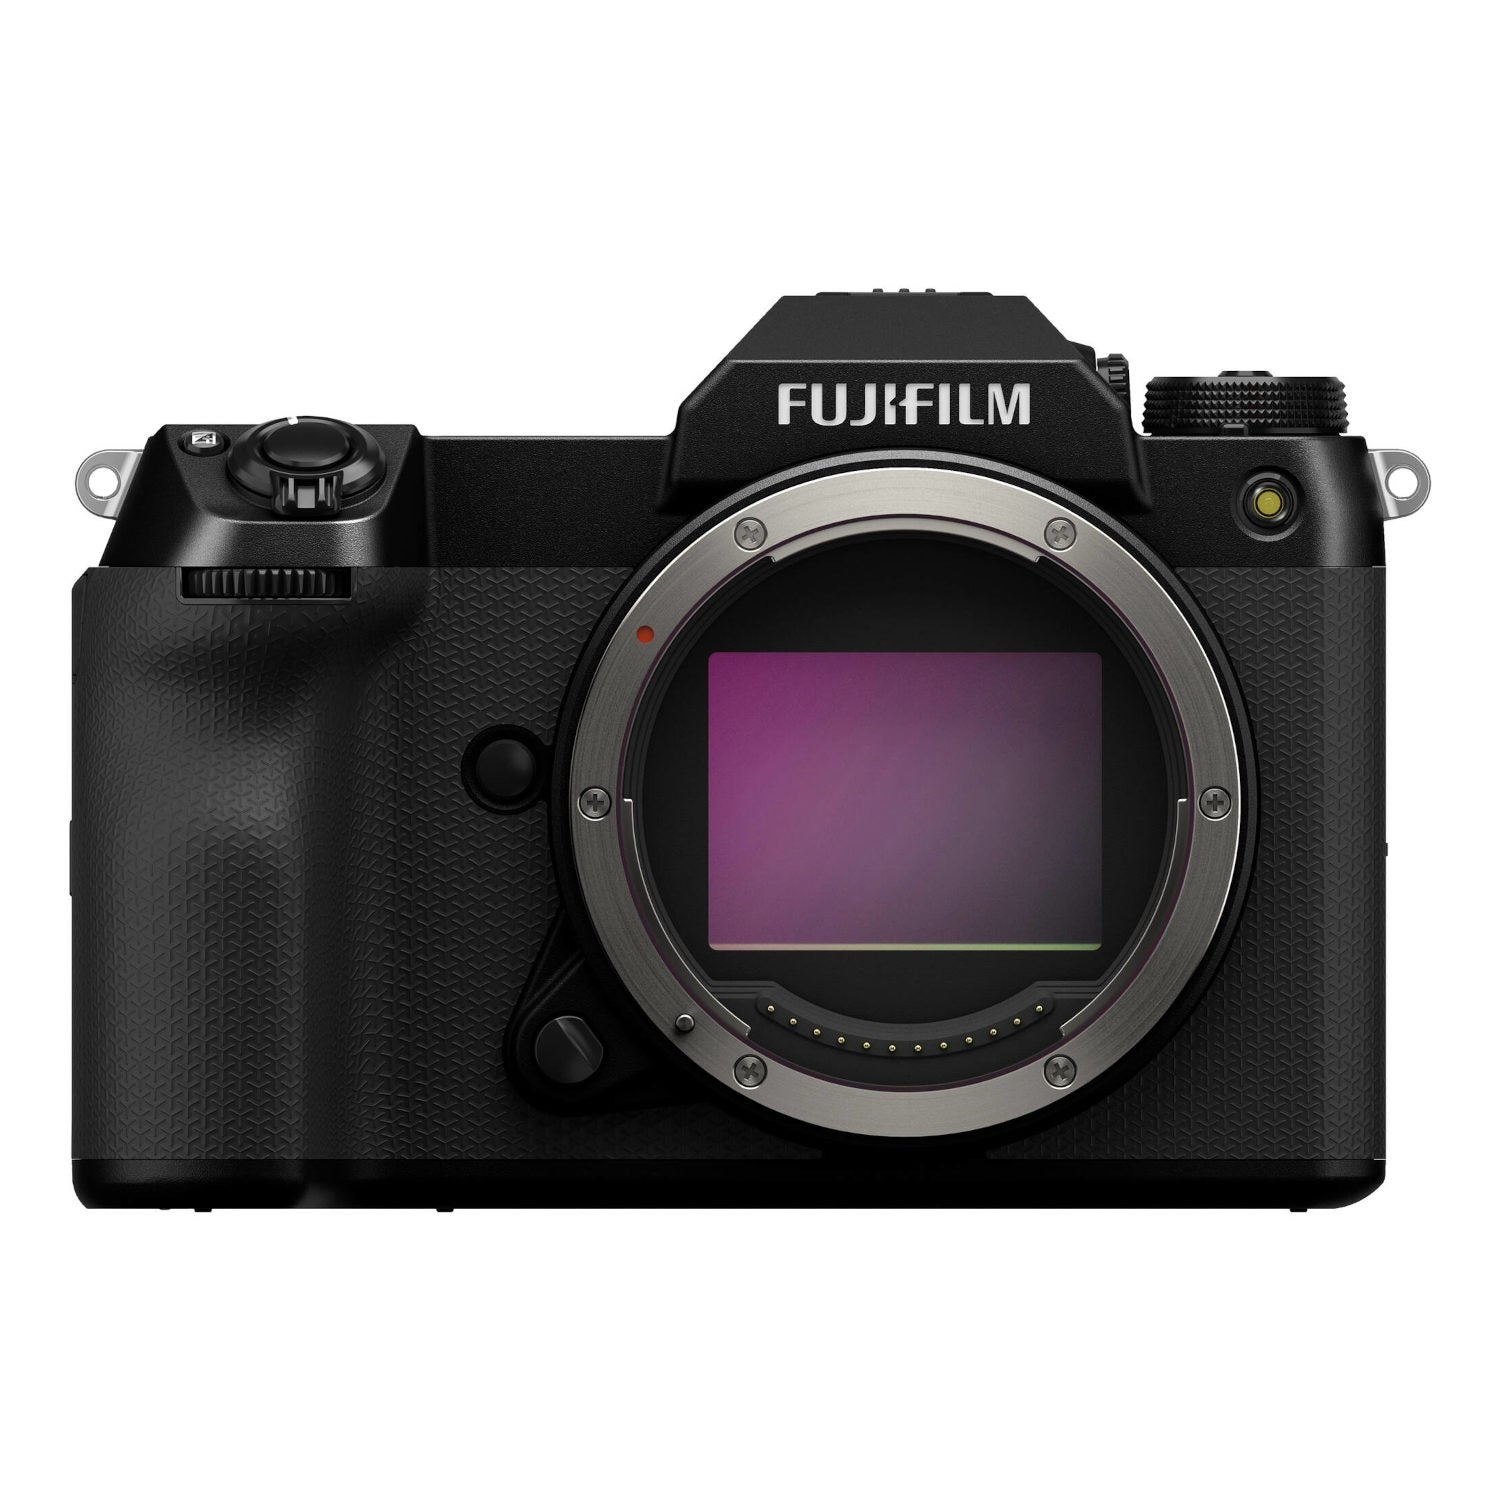
Fujifilm GFX 100S II body
La fotocamera di medio formato Fujifilm GFX 100S II offre una qualità delle immagini e una versatilità senza precedenti. Il corpo è compatto e pesa solo 883 grammi. Con questa fotocamera, Fujifilm vuole ispirarti a portare la tua creatività verso nuovi limiti e nuovi livelli. La fotocamera utilizza un sensore CMOS II da 102 MP di nuova concezione con X Processor 5, che offre un’ampia gamma dinamica. La GFX 100S II ha un’ampia gamma di sensibilità ISO da 80 a 12.800, espandibile a 40-25.600. Le caratteristiche principali della Fujifilm GFX 100S II: Stabilizzazione dell’immagine IBIS a 8 stop Risoluzione 102 MP Processore X 5 Registrazione video 4K Registrazione continua fino a 7 fps Ultimo sistema AF con AI 20 simulazioni di film EVF ad alta risoluzione migliorato Metadati IPTC integrabili Pixel Shift Multishot Nuove funzionalità video Funziona più velocemente Qualità dell’immagine superiore La GFX 100S II garantisce un’elevata qualità dell’immagine in situazioni in cui risoluzione, gamma dinamica e qualità complessiva dell’immagine sono di fondamentale importanza. La fotocamera garantisce prestazioni senza compromessi, catturando immagini con dettagli sorprendenti. Accessori inclusi Tappo del corpo Batteria NP-W235 Cavo USB Tracolla Copertura slitta a contatto caldo Protezione dei cavi Manuale
Brand: Oraizen
Category: Cameras & Optics > Cameras > Digital Cameras > Medium Format Digital Cameras